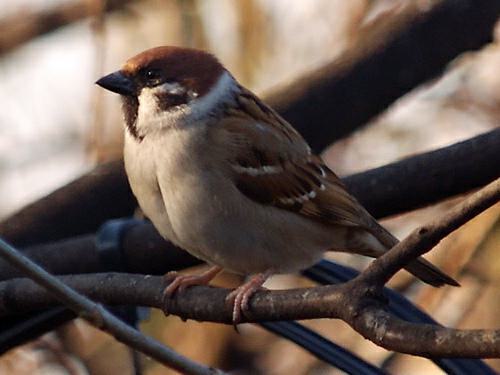
A photo of a tree sparrow